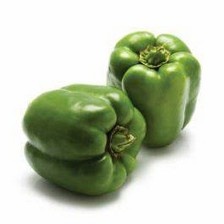
Label: capsicum